Nucleotide

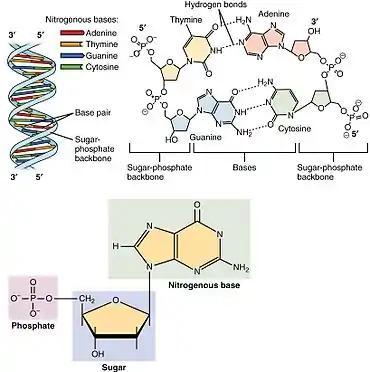
Showing the arrangement of nucleotides within the structure of nucleic acids: At lower left, a monophosphate nucleotide; its nitrogenous base represents one side of a base-pair. At the upper right, four nucleotides form two base-pairs: thymine and adenine (connected by "double" hydrogen bonds) and guanine and cytosine (connected by "triple" hydrogen bonds). The individual nucleotide monomers are chain-joined at their sugar and phosphate molecules, forming two 'backbones' (a double helix) of nucleic acid, shown at upper left.

A nucleotide is composed of three distinctive chemical sub-units: a five-carbon sugar molecule, a nucleobase (the two of which together are called a nucleoside), and one phosphate group. With all three joined, a nucleotide is also termed a "nucleoside "mono"phosphate", "nucleoside "di"phosphate" or "nucleoside "tri"phosphate", depending on how many phosphates make up the phosphate group.